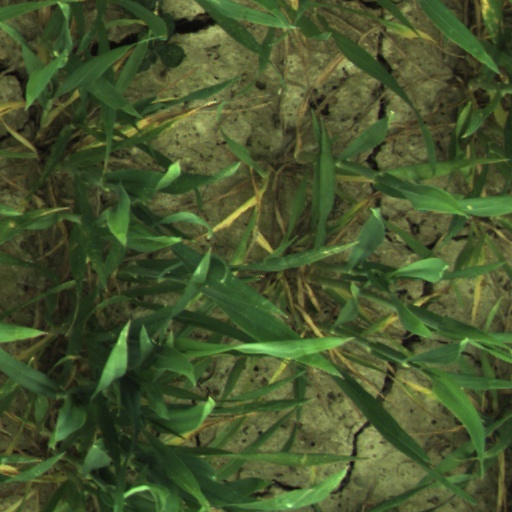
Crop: wheat